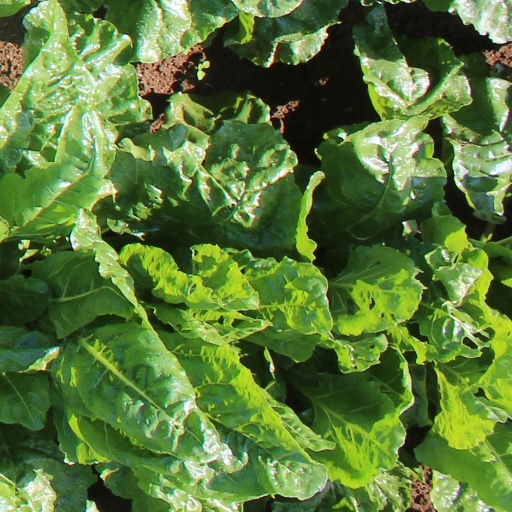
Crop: sugar beet